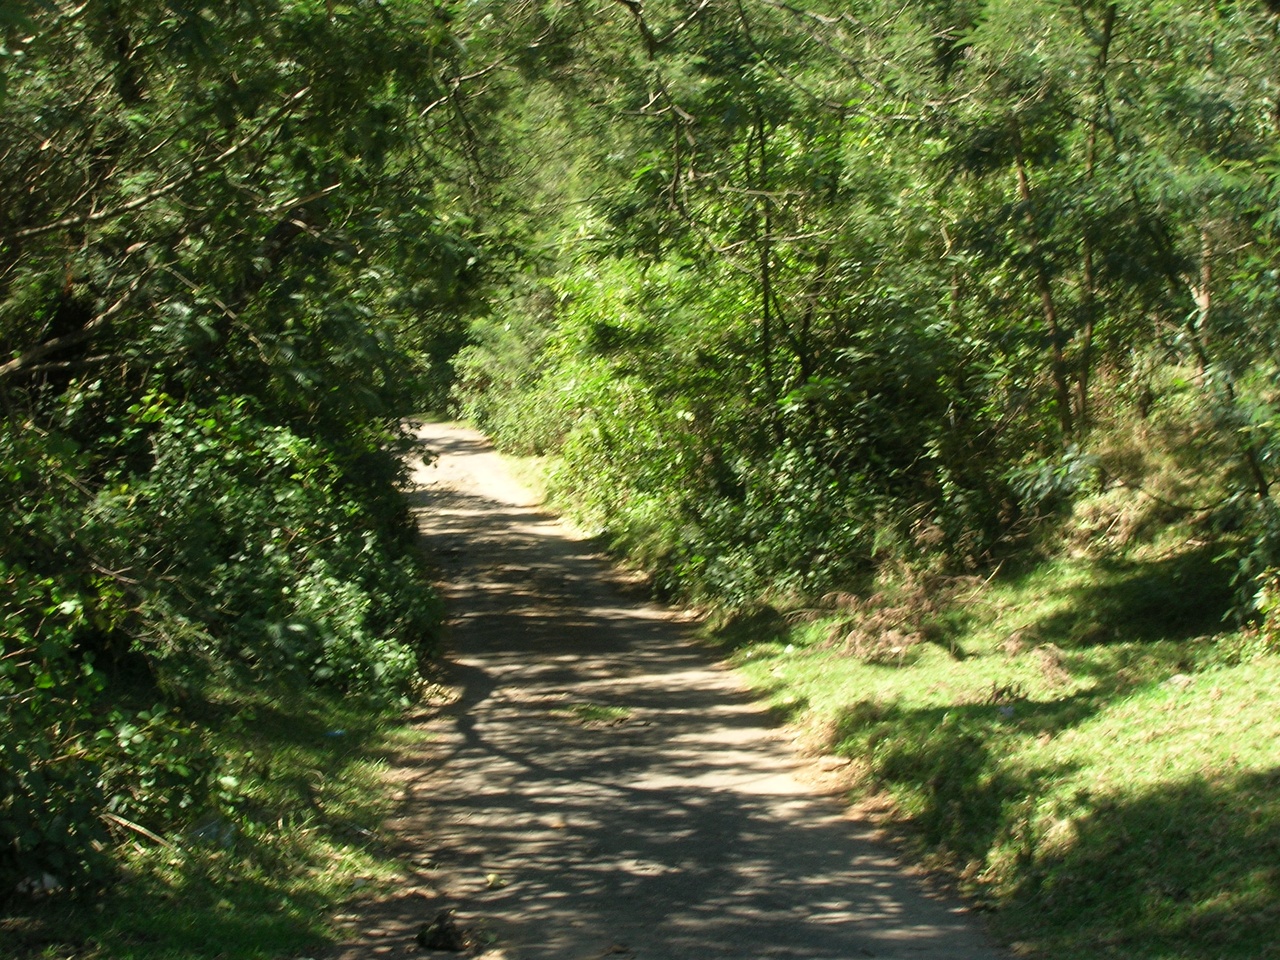
Road to Avalache